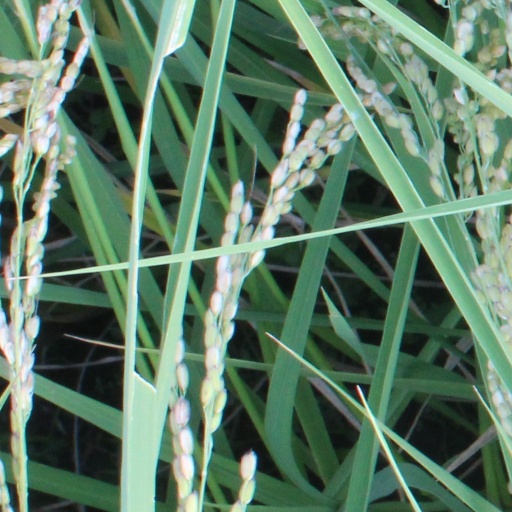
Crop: rice